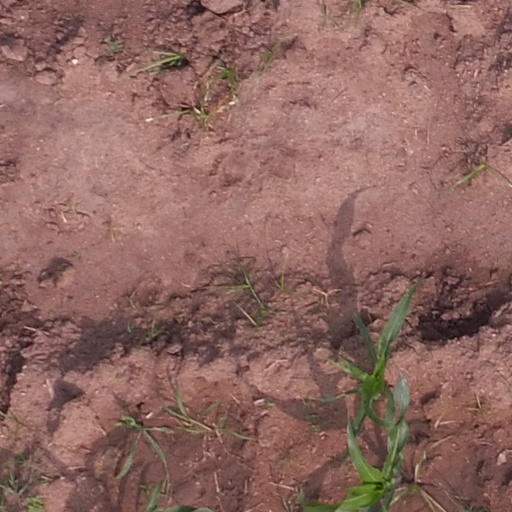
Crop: maize; corn